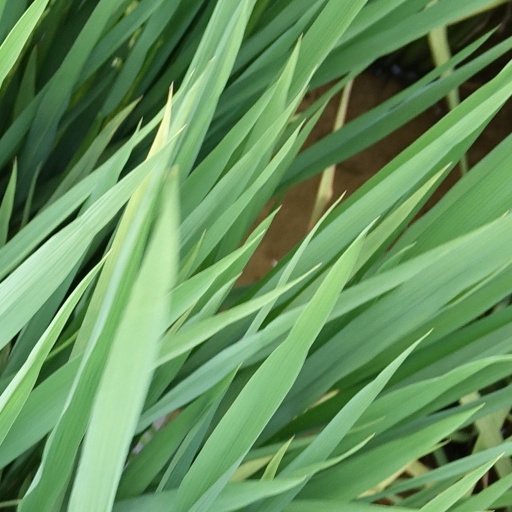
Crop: rice